Junkers Ju 290

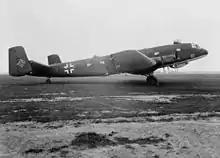
Operational maritime patrol Junker Ju 290A-3 used by FAGr 5 on the ground

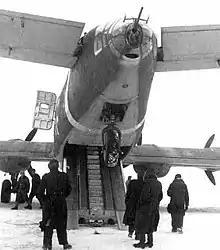
Rear view with extended "Trapoklappe" ramp

The Junkers 290 was developed directly from the Ju 90 airliner, versions of which had been evaluated for military purposes, and was intended to replace the "Luftwaffe"'s relatively slow Focke-Wulf Fw 200 Condor, which by 1942 was proving to be increasingly vulnerable when confronted with Royal Air Force aircraft. Furthermore, the airframe of the Fw 200 lacked sufficient strength for the role. Multiple roles for the aircraft were envisioned beyond that of a large transport aircraft; perhaps the most ambitious was a bomber version (referred to as the A-8) that was, while planned, never actually built. Work on the project originally began under the designation "Ju 90S". Design work was headed by Konrad Eicholtz, the detailed design and production of the mock-ups was assigned to the Letov aircraft factory in Prague in 1939.